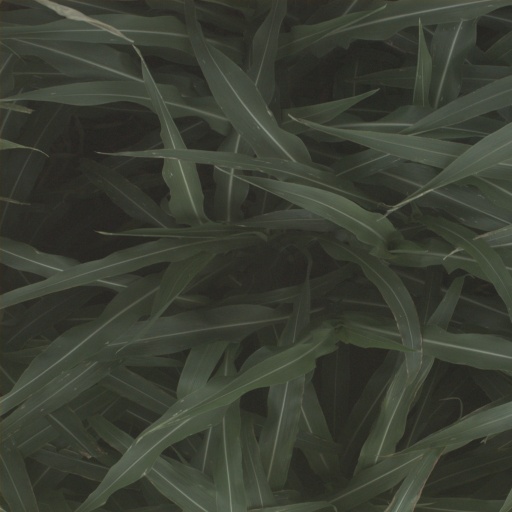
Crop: sorghum